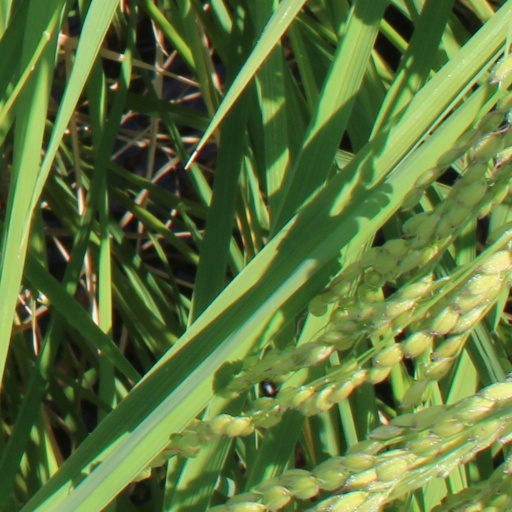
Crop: rice